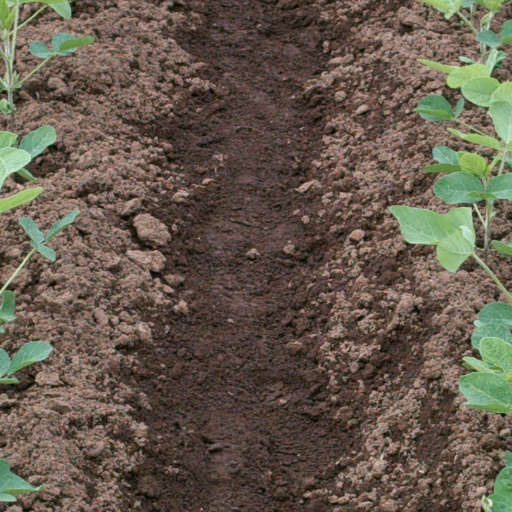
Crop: soybean